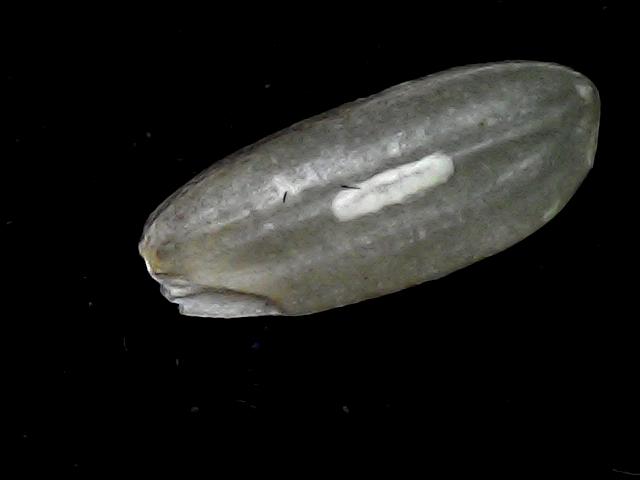
Rice variety: BD91